AutoCAD

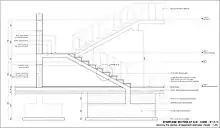
An architectural detail drafted in AutoCAD (Windows)

AutoCAD's native file formats are denoted either by a codice_1, codice_2, codice_3, or codice_4 filename extension. codice_5 and, to a lesser extent, codice_6, have become de facto, if proprietary, standards for CAD data interoperability, particularly for 2D drawing exchange.